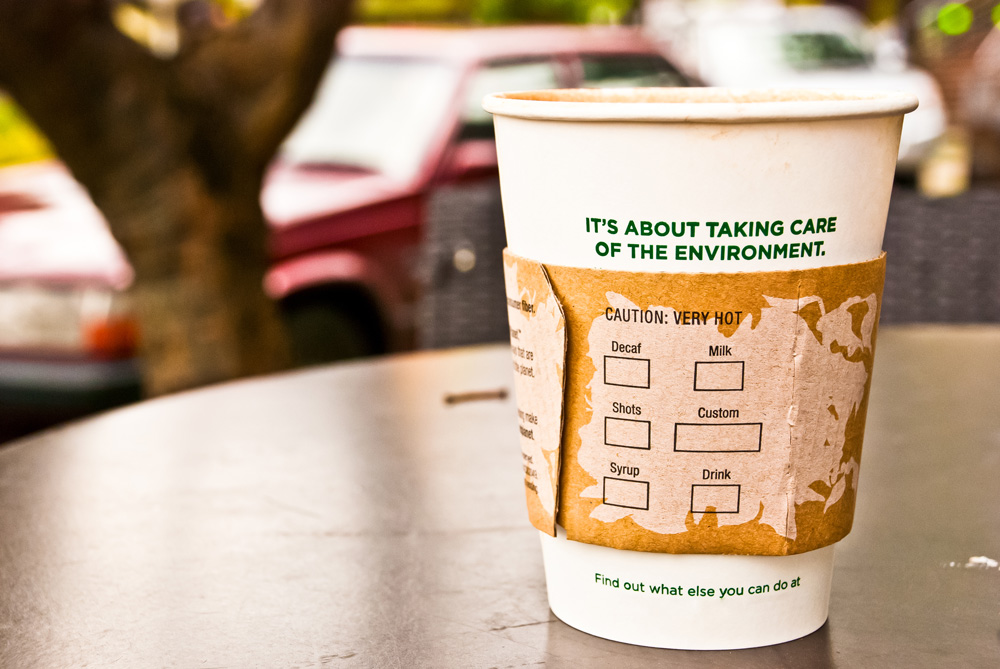
Label: paper